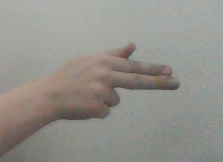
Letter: ghain